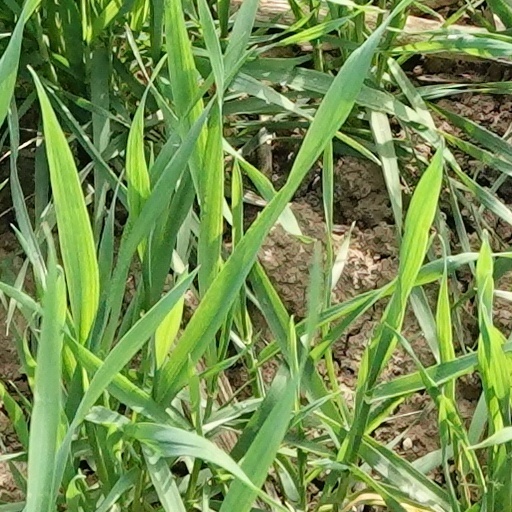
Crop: wheat